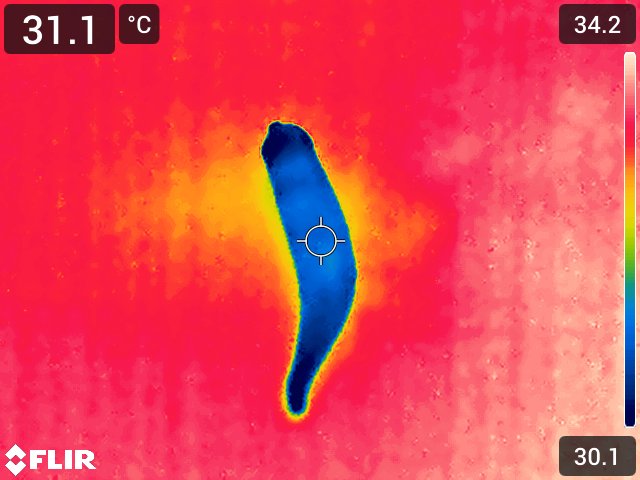
Maturity: adequate_matured